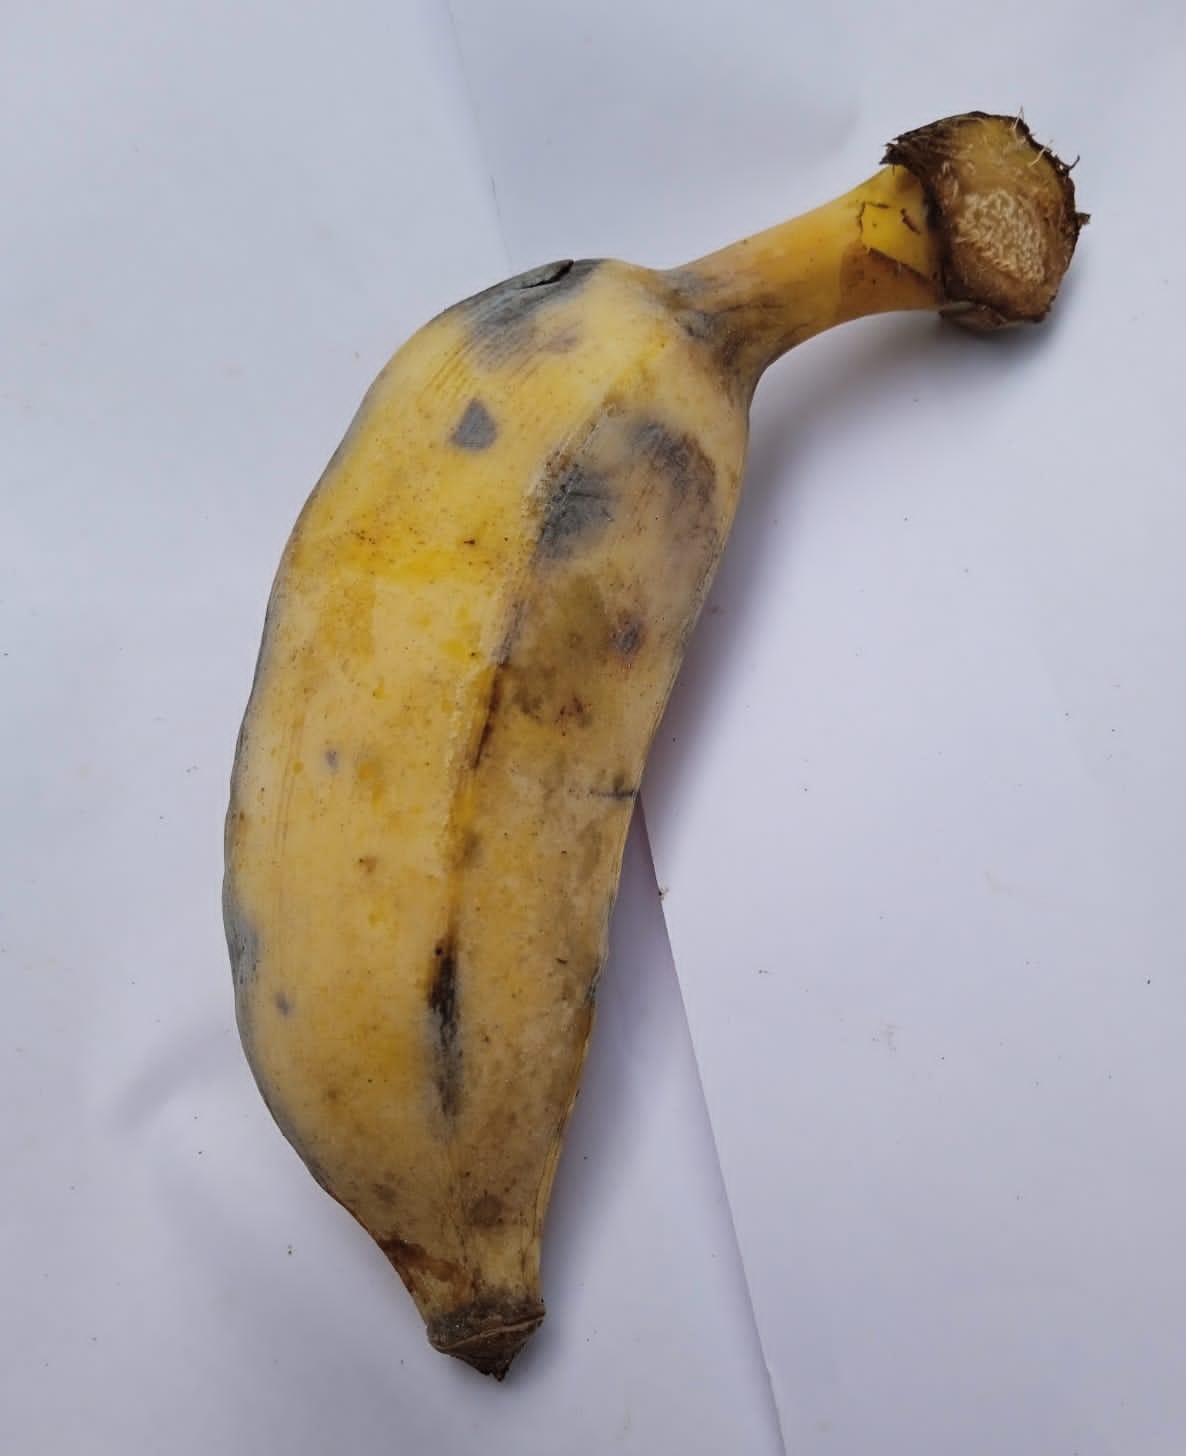
Fruit: banana
Condition: fresh